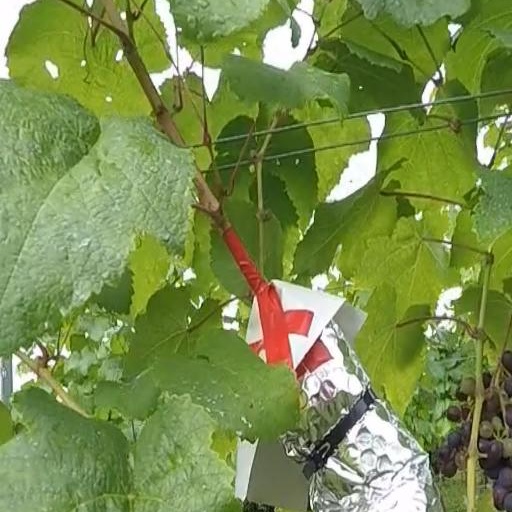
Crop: grape